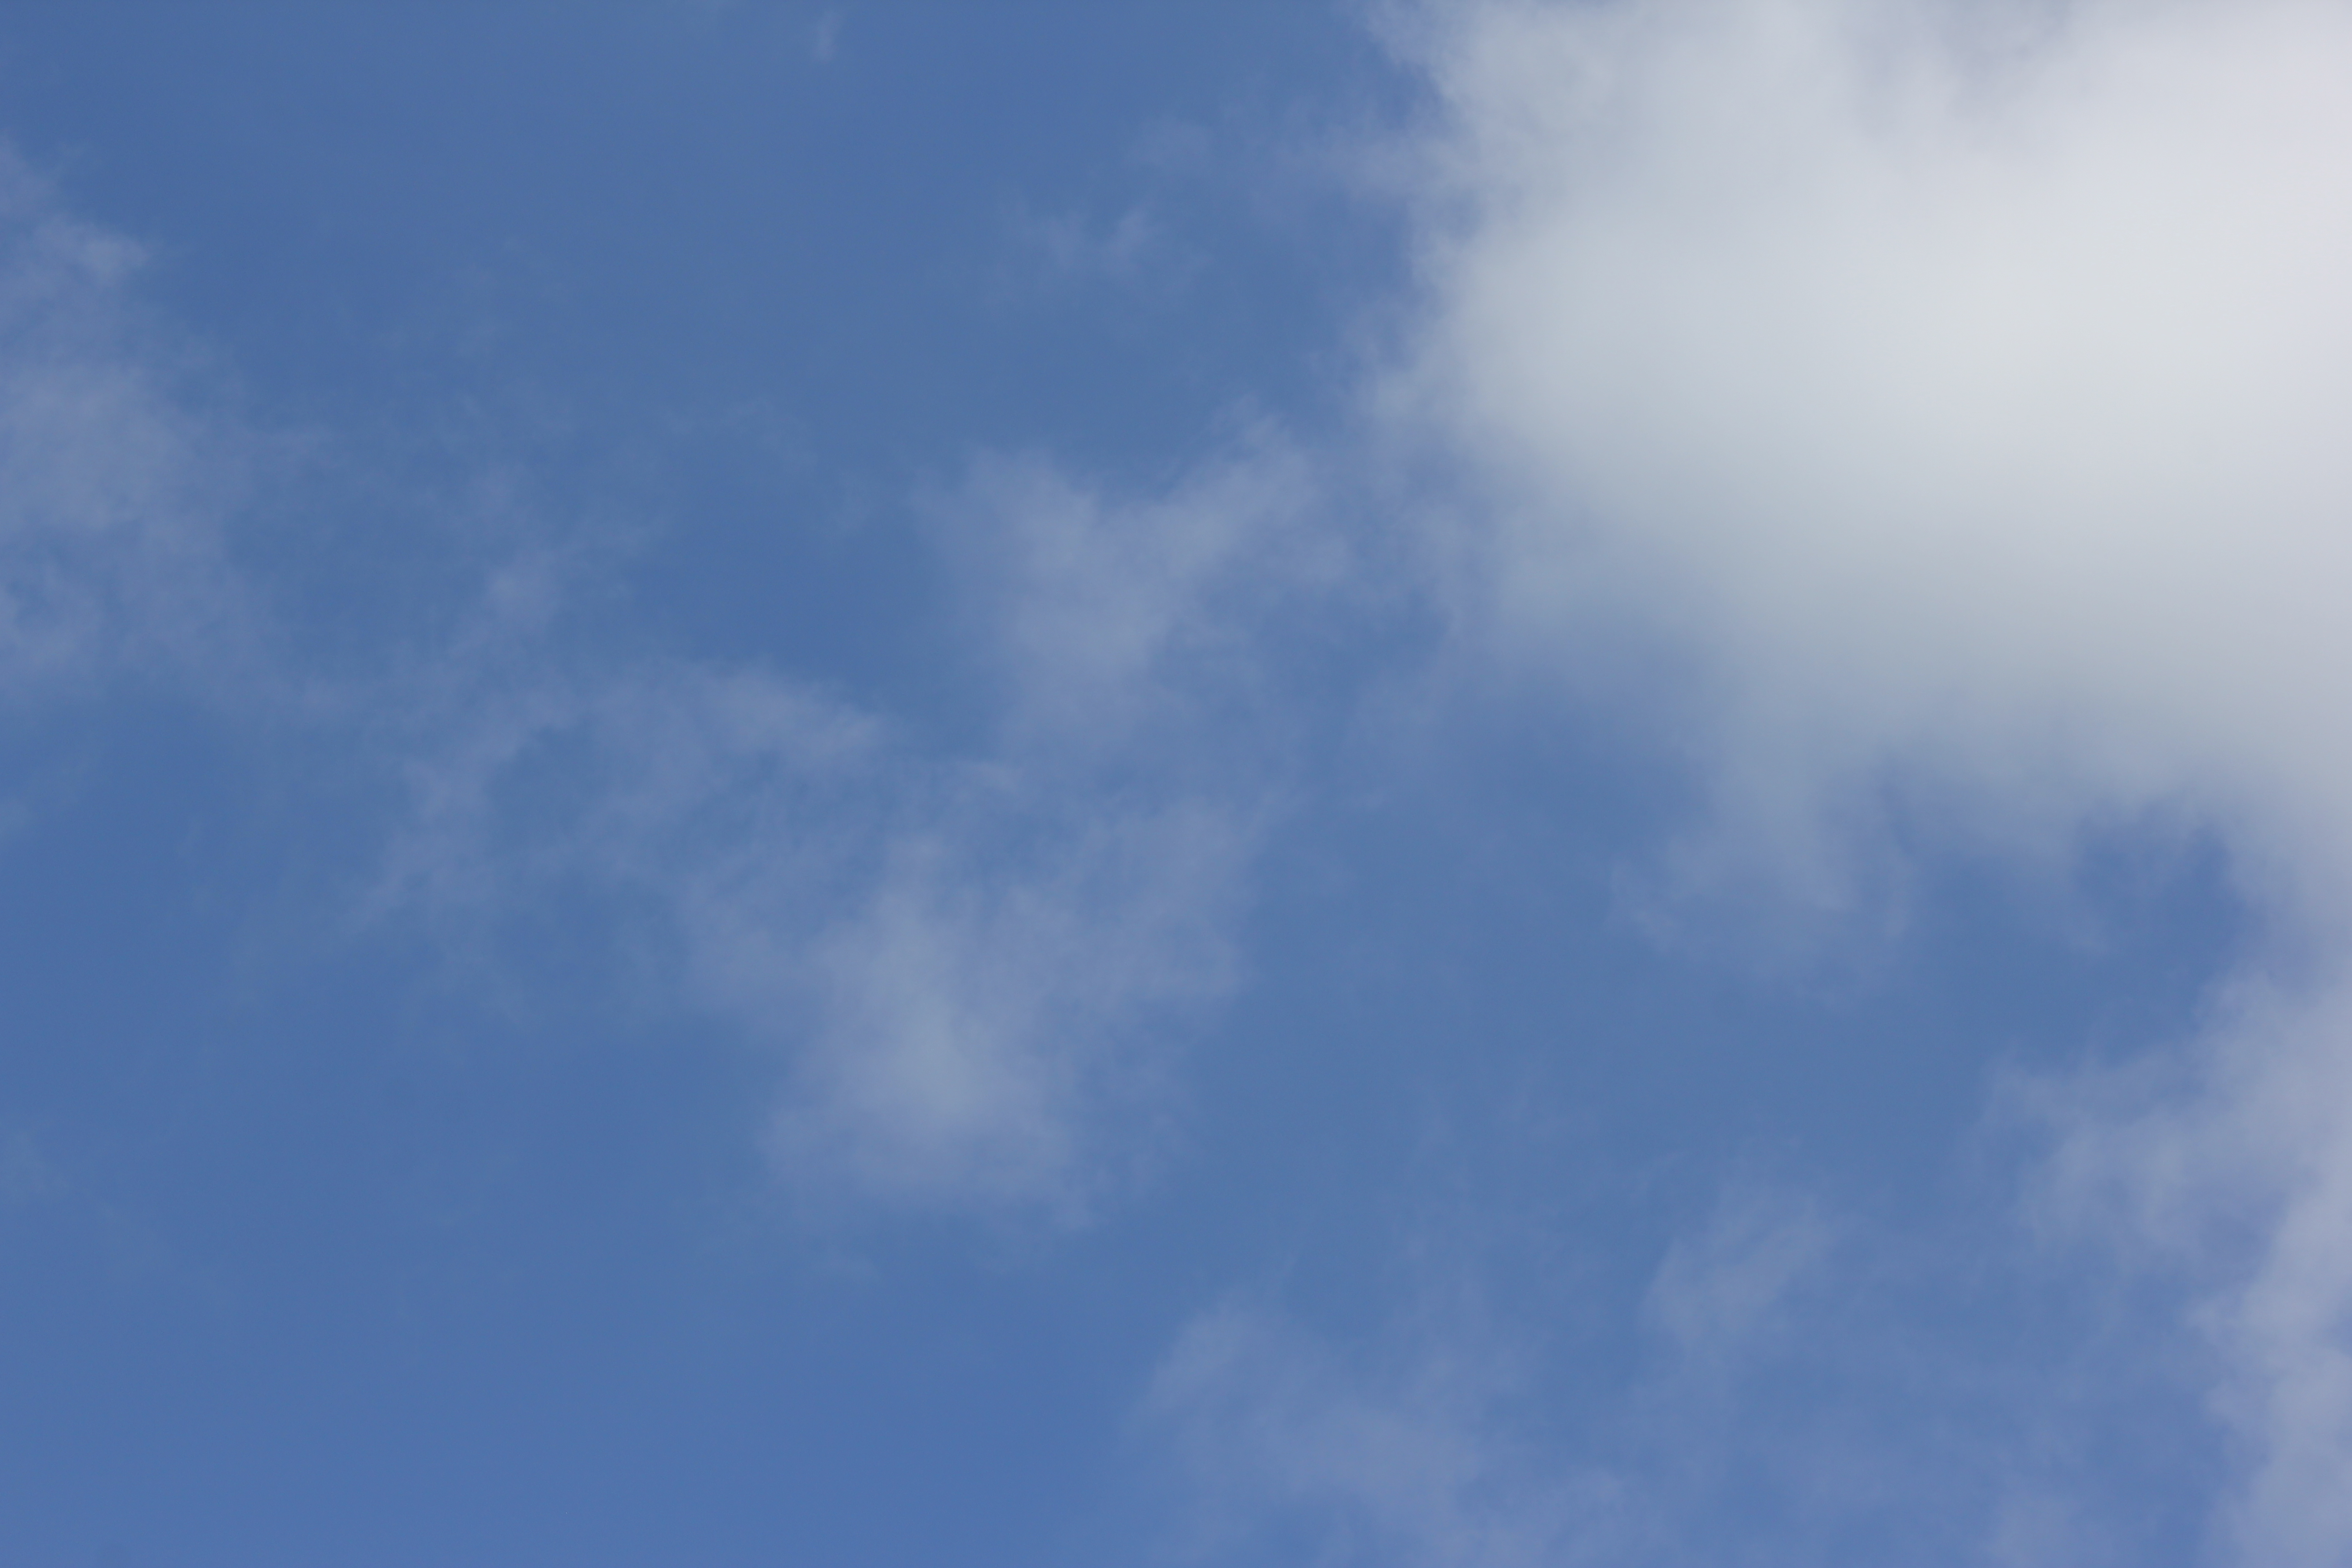
Cloud type: Cumulus